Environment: real
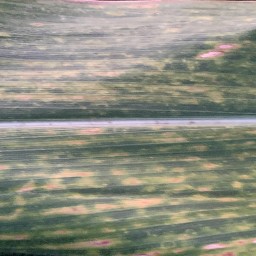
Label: lethal_necrosis